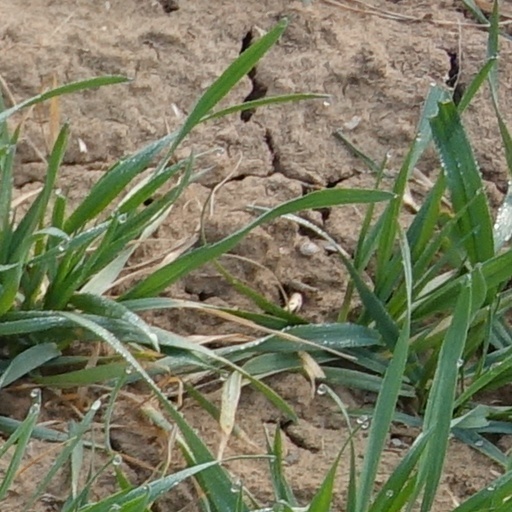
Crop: wheat